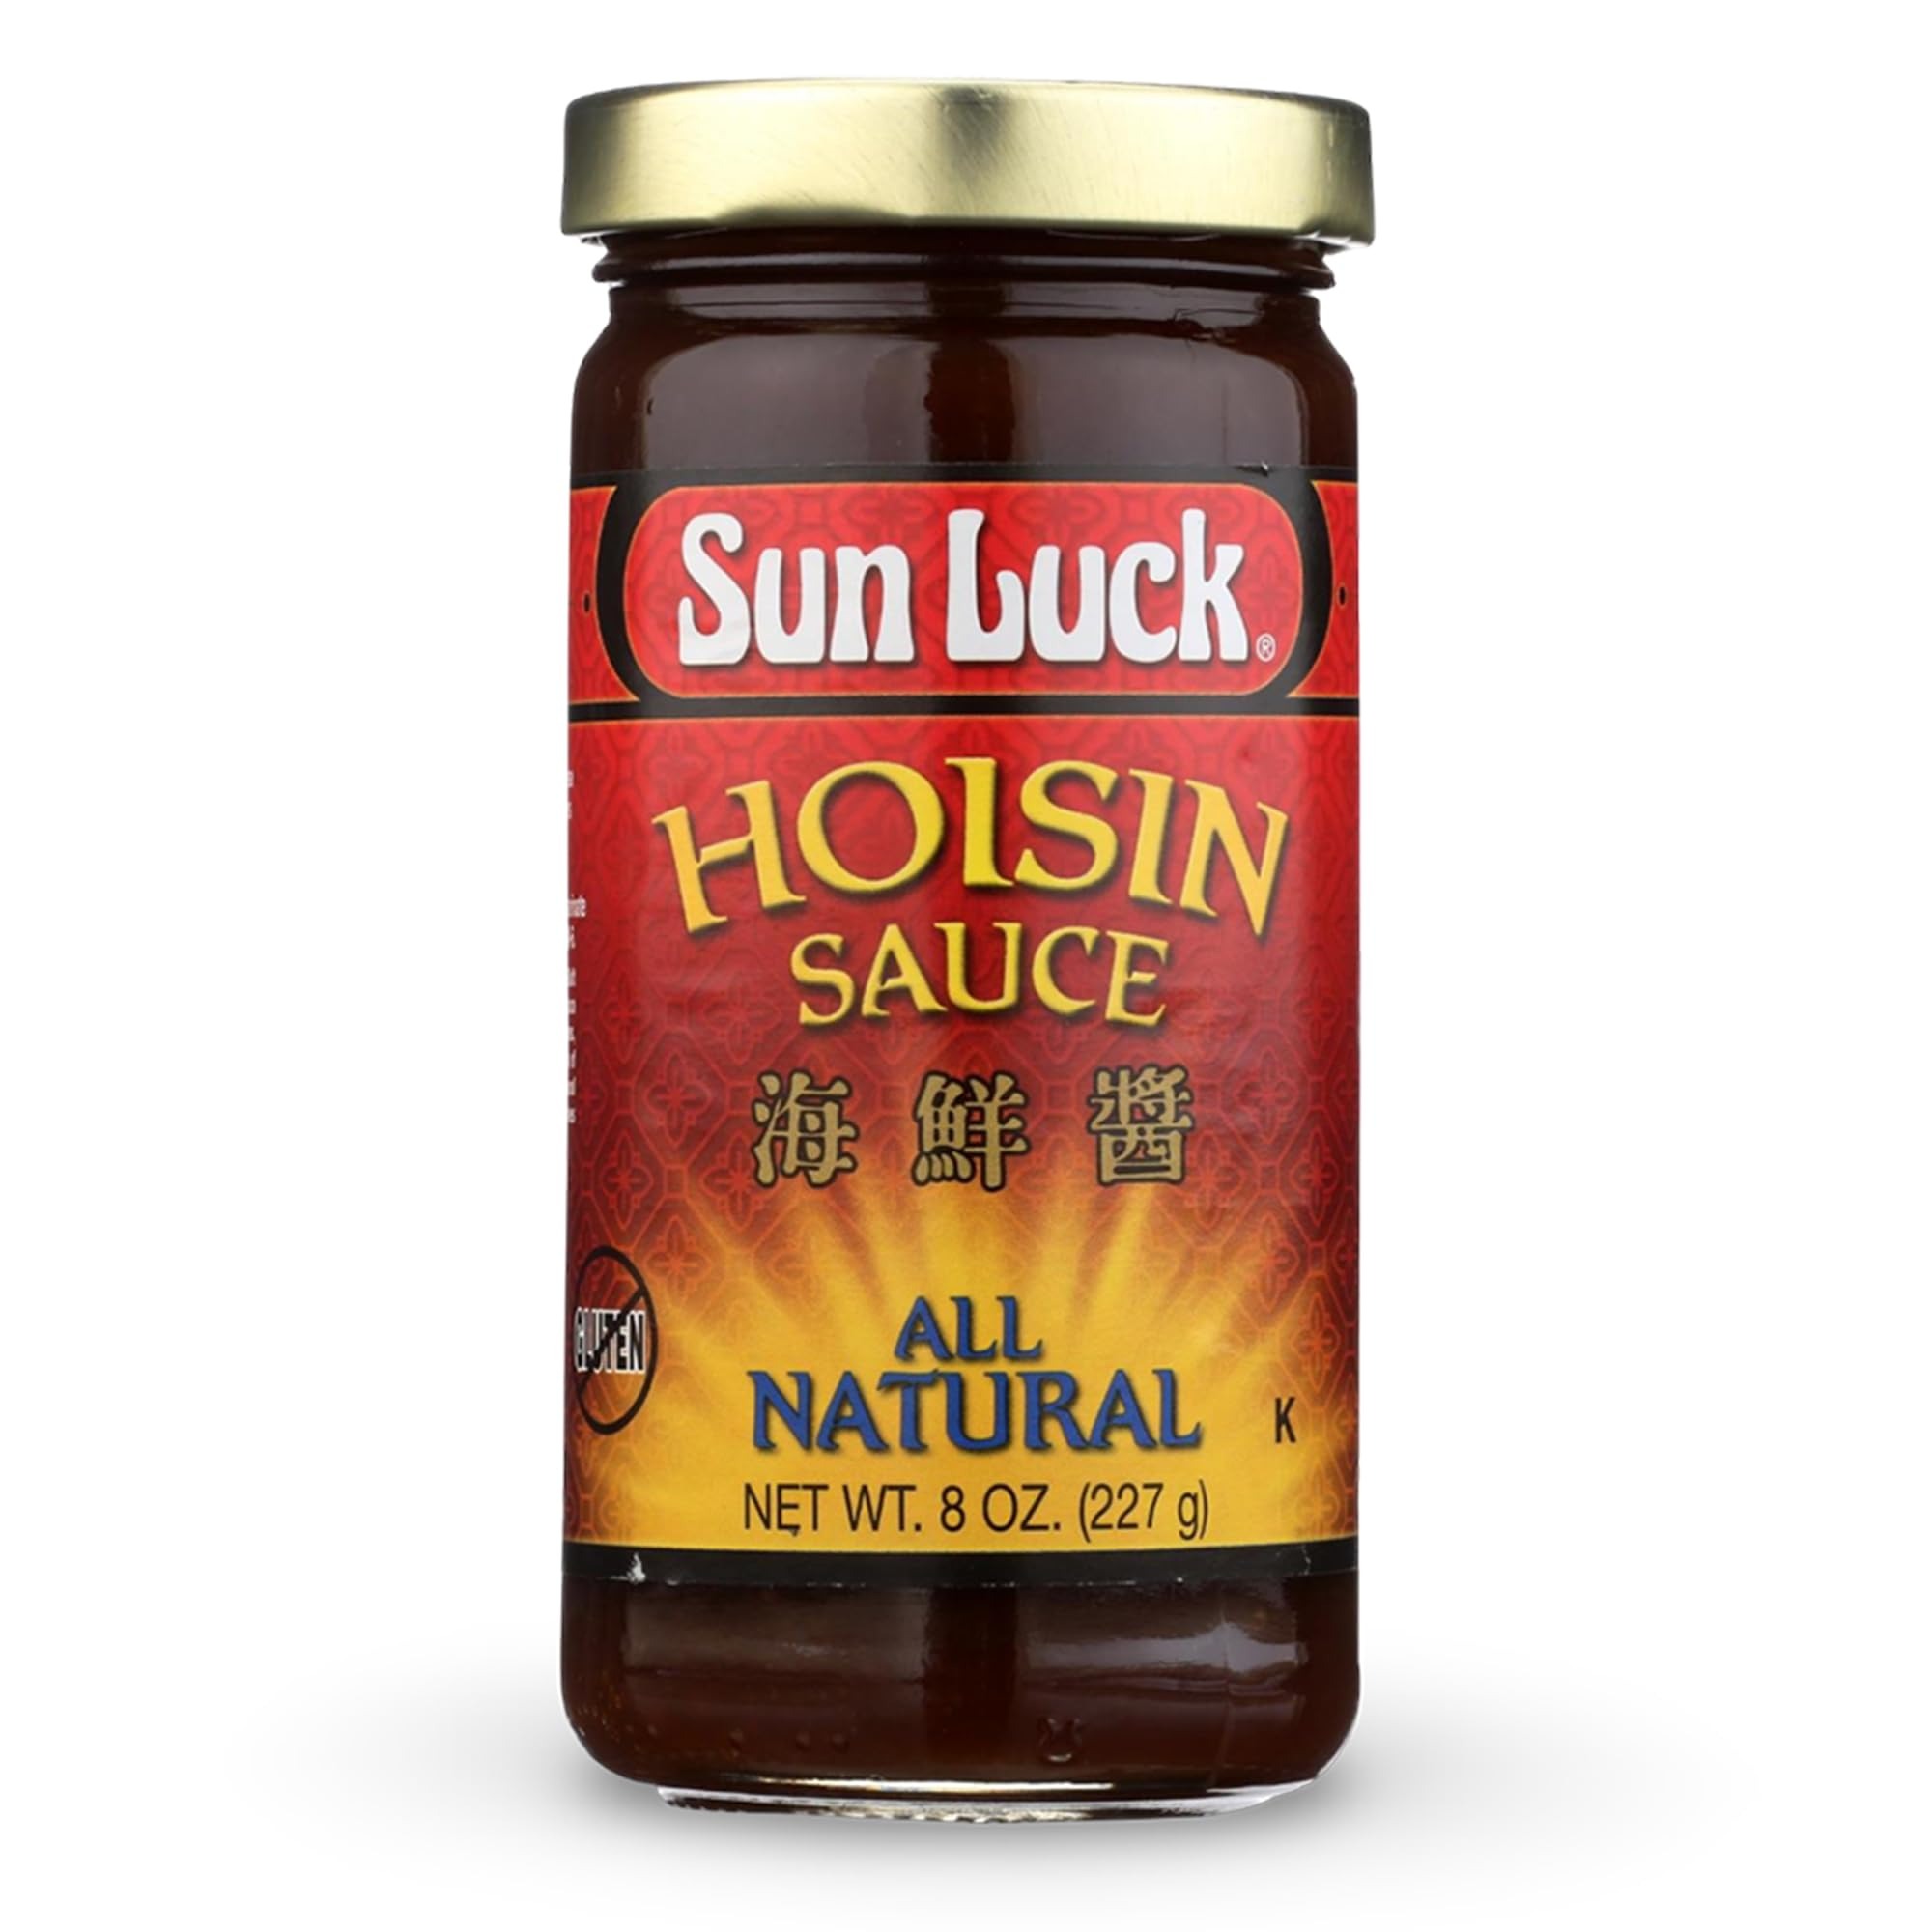
Item Name: Sun Luck Traditional Hoisin Sauce, 8 oz
Bullet Point 1: Sun Luck All-Natural Hoisin Sauce adds a delicious, authentic flavor to many dishes.
Bullet Point 2: It Made with High-Quality Ingredients and Features a Reseal able Lid to Lock in Freshness.
Bullet Point 3: Sun Luck Sauce Pairs Well With Rice, Stir Fry, Meat, Veggies And Much More.
Bullet Point 4: It is gluten-free, made with high-quality ingredients, and features a resealable lid to lock in freshness.
Bullet Point 5: Sauce Hoisin Vinegar Pumpkin Tapioca Starch Salt Garlic Powder Caramel Color Sesame Oil Spices Citric Acid Xanthan Gum Natural Flavors.
Value: 8.0
Unit: Ounce

Price: 10